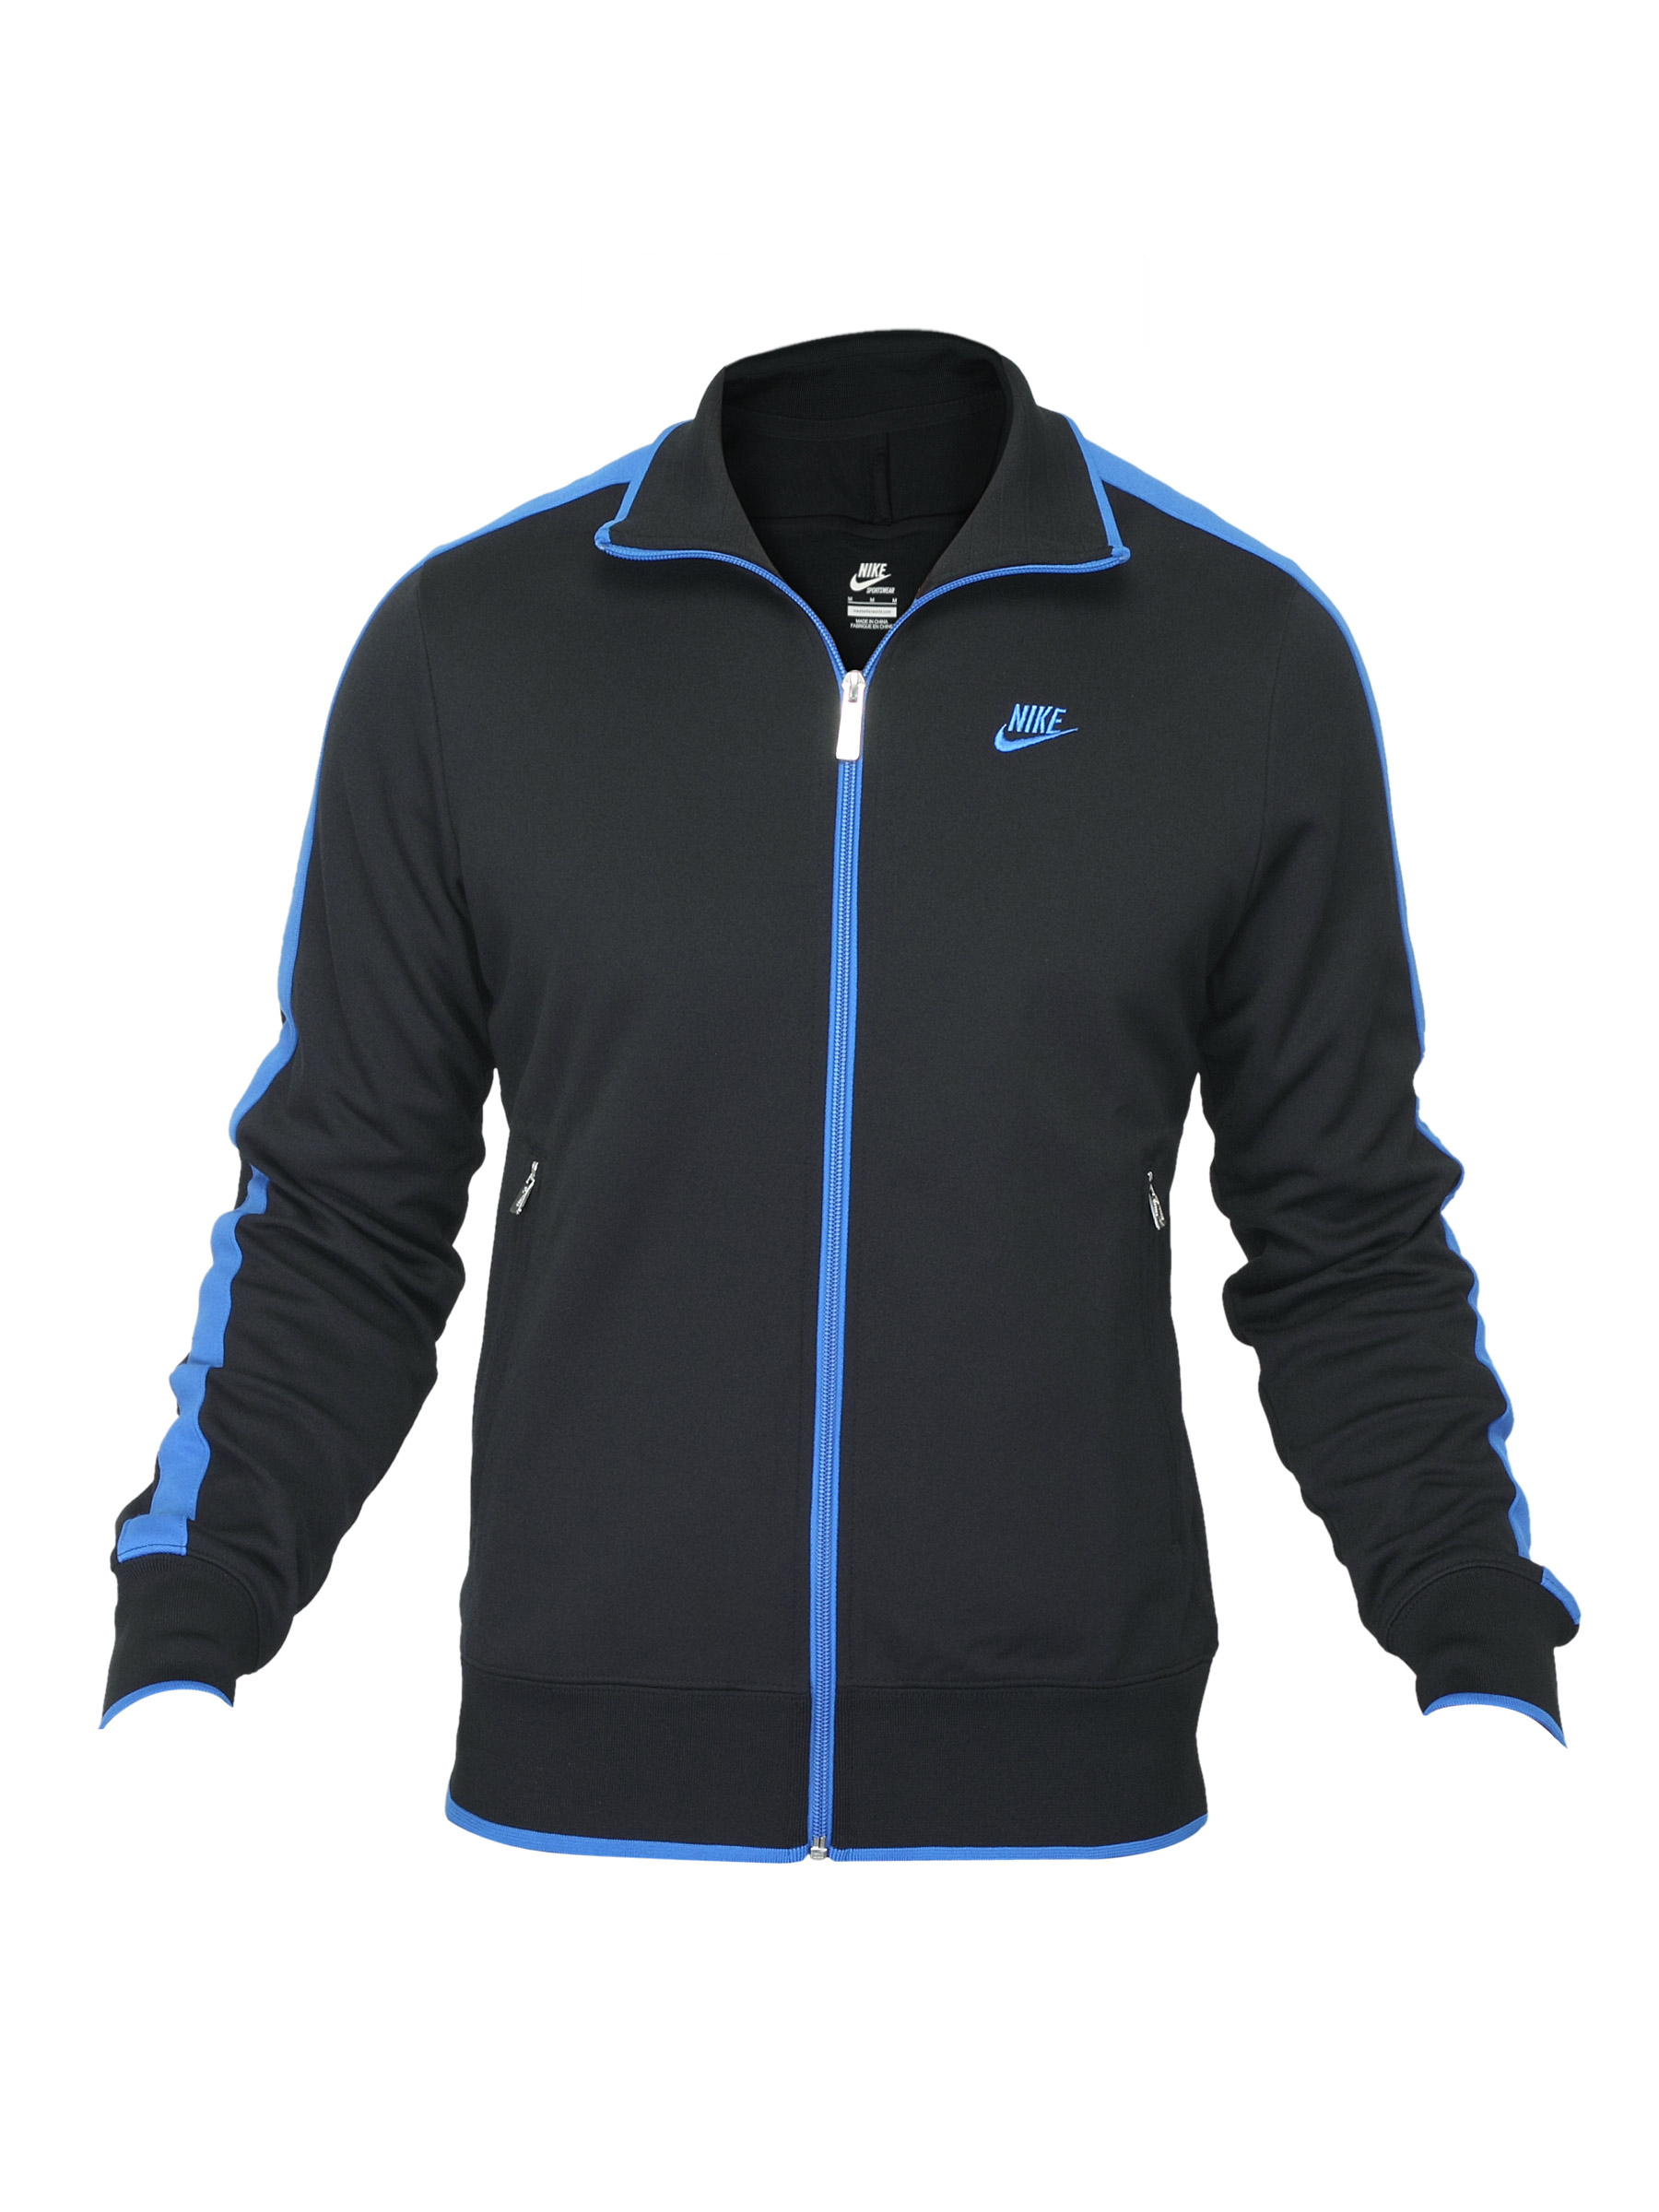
Nike Men Black Jacket
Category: Apparel / Topwear / Jackets
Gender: Men
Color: Black
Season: Summer 2012
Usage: Sports